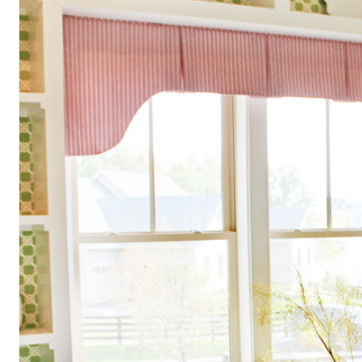
Material: glass